History of Kent, Ohio

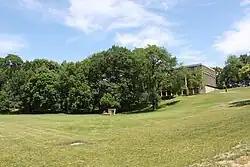
The Commons, Victory Bell, and Taylor Hall, site of the Kent State shootings in 1970.

In 1910, Kent was selected out of twenty northeastern Ohio cities as the site of a new teacher training college, which became known as the "Kent State Normal School". The site for the school was on of land donated by William S. Kent, son of Marvin Kent, on what was then the eastern edge of town. To honor his donation, the school was named for William S. Kent and not for the city of Kent, making it the only public university in Ohio to be named for an individual. In 1929 the school was renamed Kent State College after the establishment of a college of liberal arts and degrees in the arts and sciences and in 1935 was renamed Kent State University after it was authorized to grant advanced graduate degrees. The bill giving Kent State university status was signed into law by Ohio governor and Kent native Martin L. Davey.